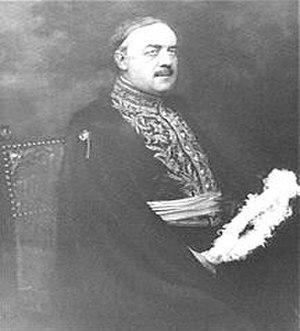
Jean Hennessy, ambassadeur
Jean Patrick Hennessy, né à Cherves-Richemont le 26 avril 1874 et mort à Lausanne le 4 novembre 1944, est un diplomate et homme politique français issu d'une grande famille de producteurs de cognac.